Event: Nepal Earthquake
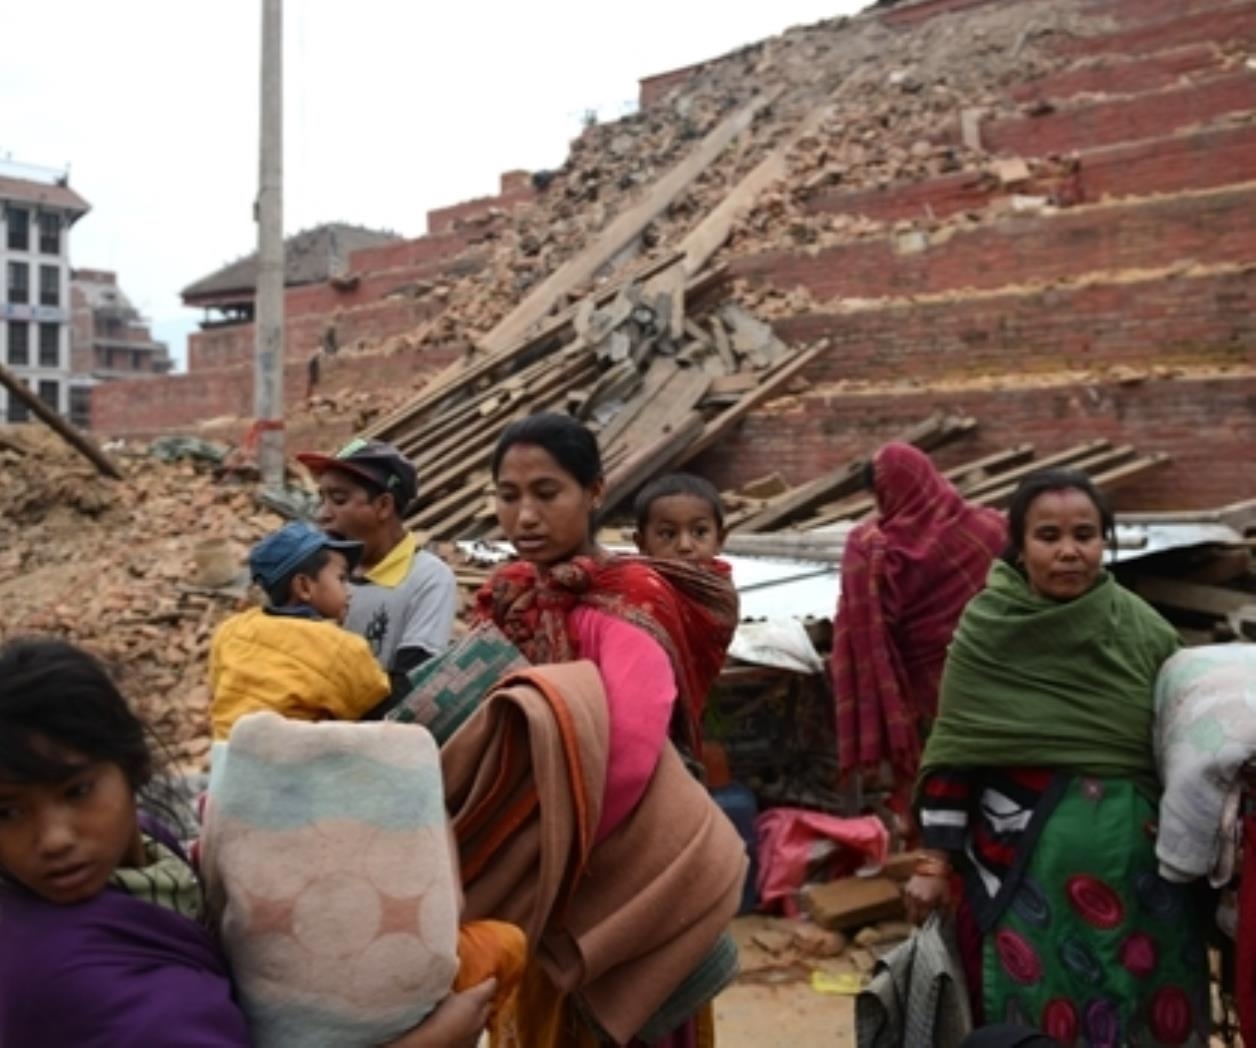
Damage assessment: damage